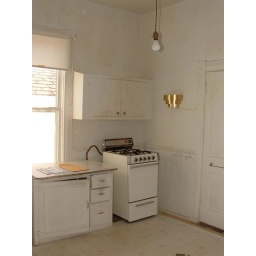
Kitchen, bathroom door in the Right of the frame. The window has been removed to allow for more cabinetry.